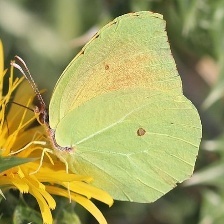
Species: CLEOPATRA
Butterfly family (ImageNet category): sulphur_butterfly